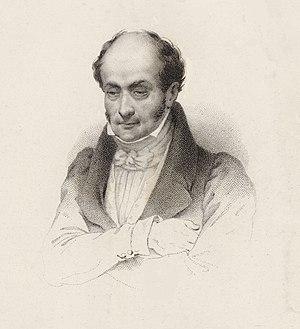
Jean Claude Balthazar Victor de Chantelauze est un homme politique français, né à Montbrison le 10 novembre 1787 et mort au château de Beauplan le 10 août 1859.
Le procès de quatre anciens ministres de Charles X, accusés d'avoir participé au coup de force constitutionnel du 25 juillet 1830 qui a permis de justifier la révolution de Juillet, se tient devant la Chambre des pairs du 15 au 21 décembre 1830. Il constitue la première grande épreuve politique que doit affronter la monarchie de Juillet, qui en sort victorieuse et affermie.
Le ministère Jules de Polignac dure du 8 août 1829 au 29 juillet 1830, sous le règne de Charles X.